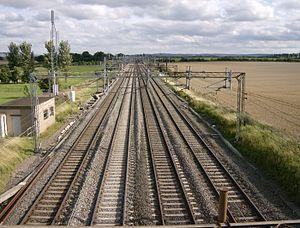
L’attaque du train postal Glasgow-Londres est une attaque de train commise le 8 août 1963 à Ledburn en Angleterre contre le train postal Glasgow-Londres et considérée à l'époque comme le « casse du siècle ». À la suite de l'enquête policière, notamment à la ferme où les braqueurs préparent leur coup et où ils se réfugient après l'événement, la plupart de la quinzaine de criminels impliqués sont condamnés à des sentences de vingt à trente ans de prison mais plusieurs s'évadent et sont recapturés. L'argent, en grande partie, n'a jamais été retrouvé.